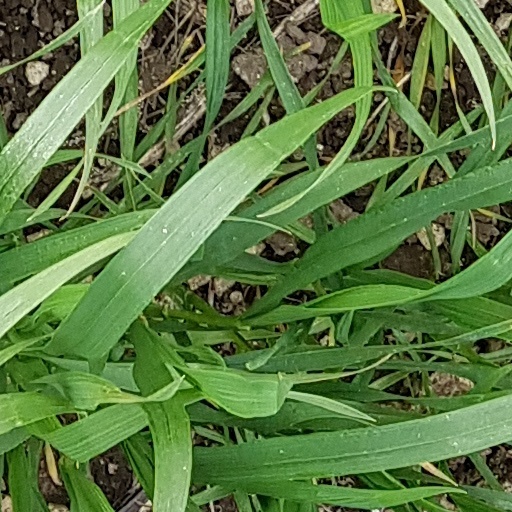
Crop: wheat